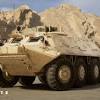
Label: BTR